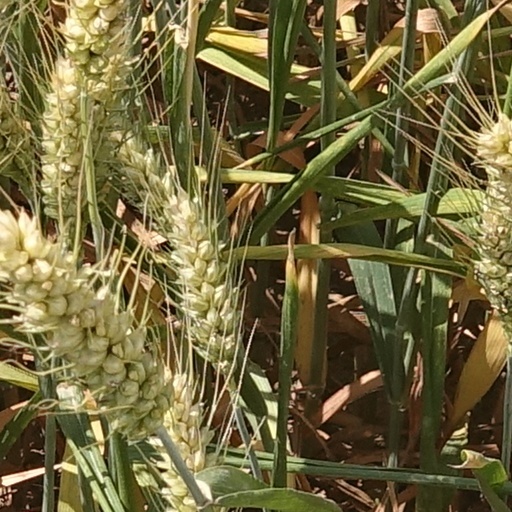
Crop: wheat